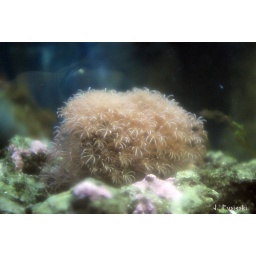
one of my friends in the glass box in my living room